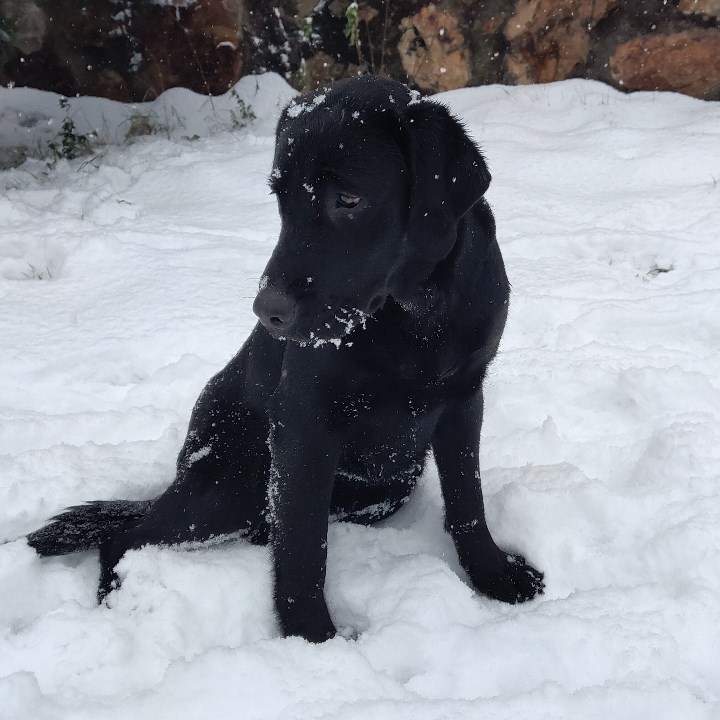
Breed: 3580-n000122-Labrador_retriever